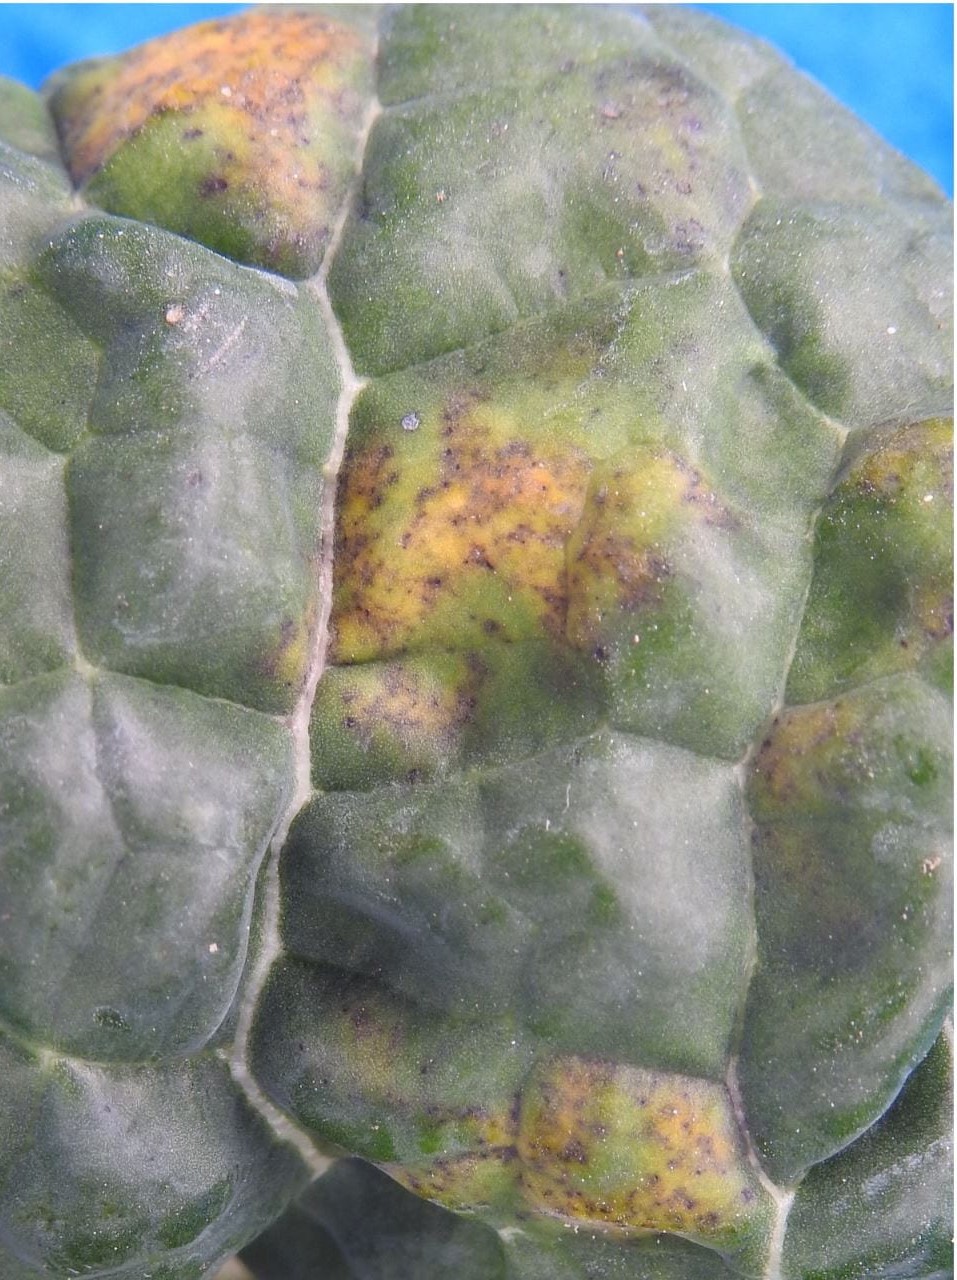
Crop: unknown
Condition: broccoli_broccoli_downy_mildew